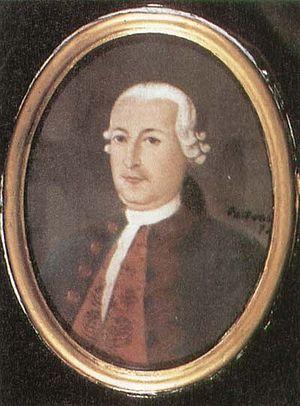
Le vice-roi de Nouvelle-Grenade est la personne chargée d'administrer, au nom du roi d'Espagne, la Nouvelle-Grenade, correspondant approximativement aux actuels États de Colombie, du Panamá, de l'Équateur et du Venezuela. Le Venezuela est séparé de la vice-royauté en 1777 à la suite de la création de la Capitainerie générale du Venezuela.
Juan de Torrezar Díaz Pimienta était un officier militaire espagnol et un administrateur colonial. Il fut deux fois gouverneur de Carthagène des Indes, après quoi il fut promu vice-roi de Nouvelle-Grenade.